Squishy McFluff: The Invisible Cat!

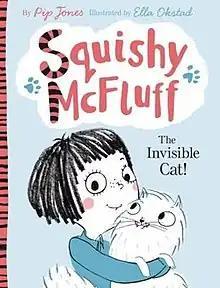

Squishy McFluff: The Invisible Cat! is a 2014 children's chapter book by Pip Jones and illustrated by Ella Okstad. Published by Faber and Faber, it is about a little girl called Ava and her invisible friend, a cat called Squishy McFluff, who initially causes trouble around the family home but eventually learns to behave.